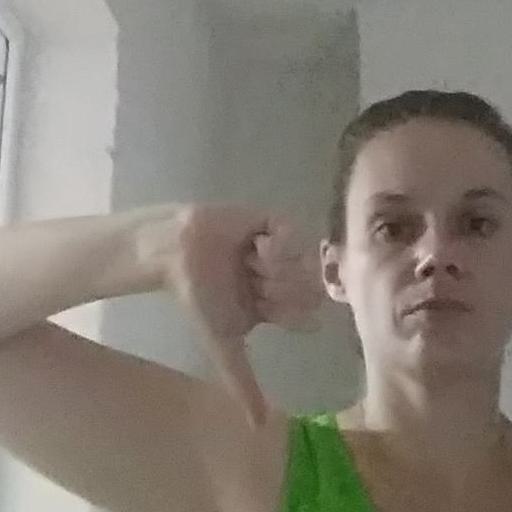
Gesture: dislike